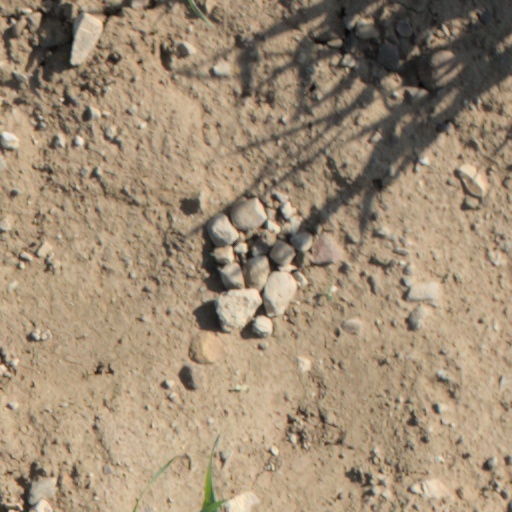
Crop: wheat